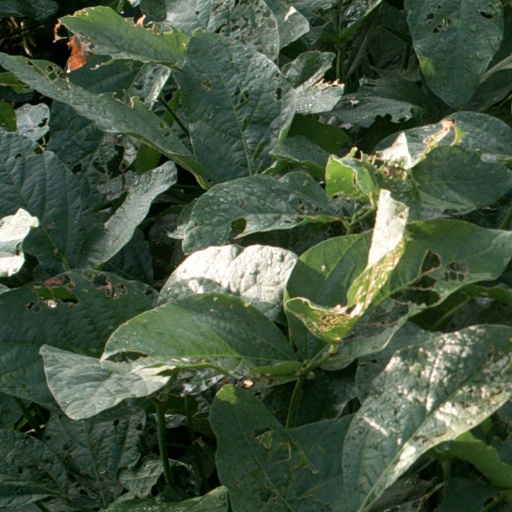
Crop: soybean